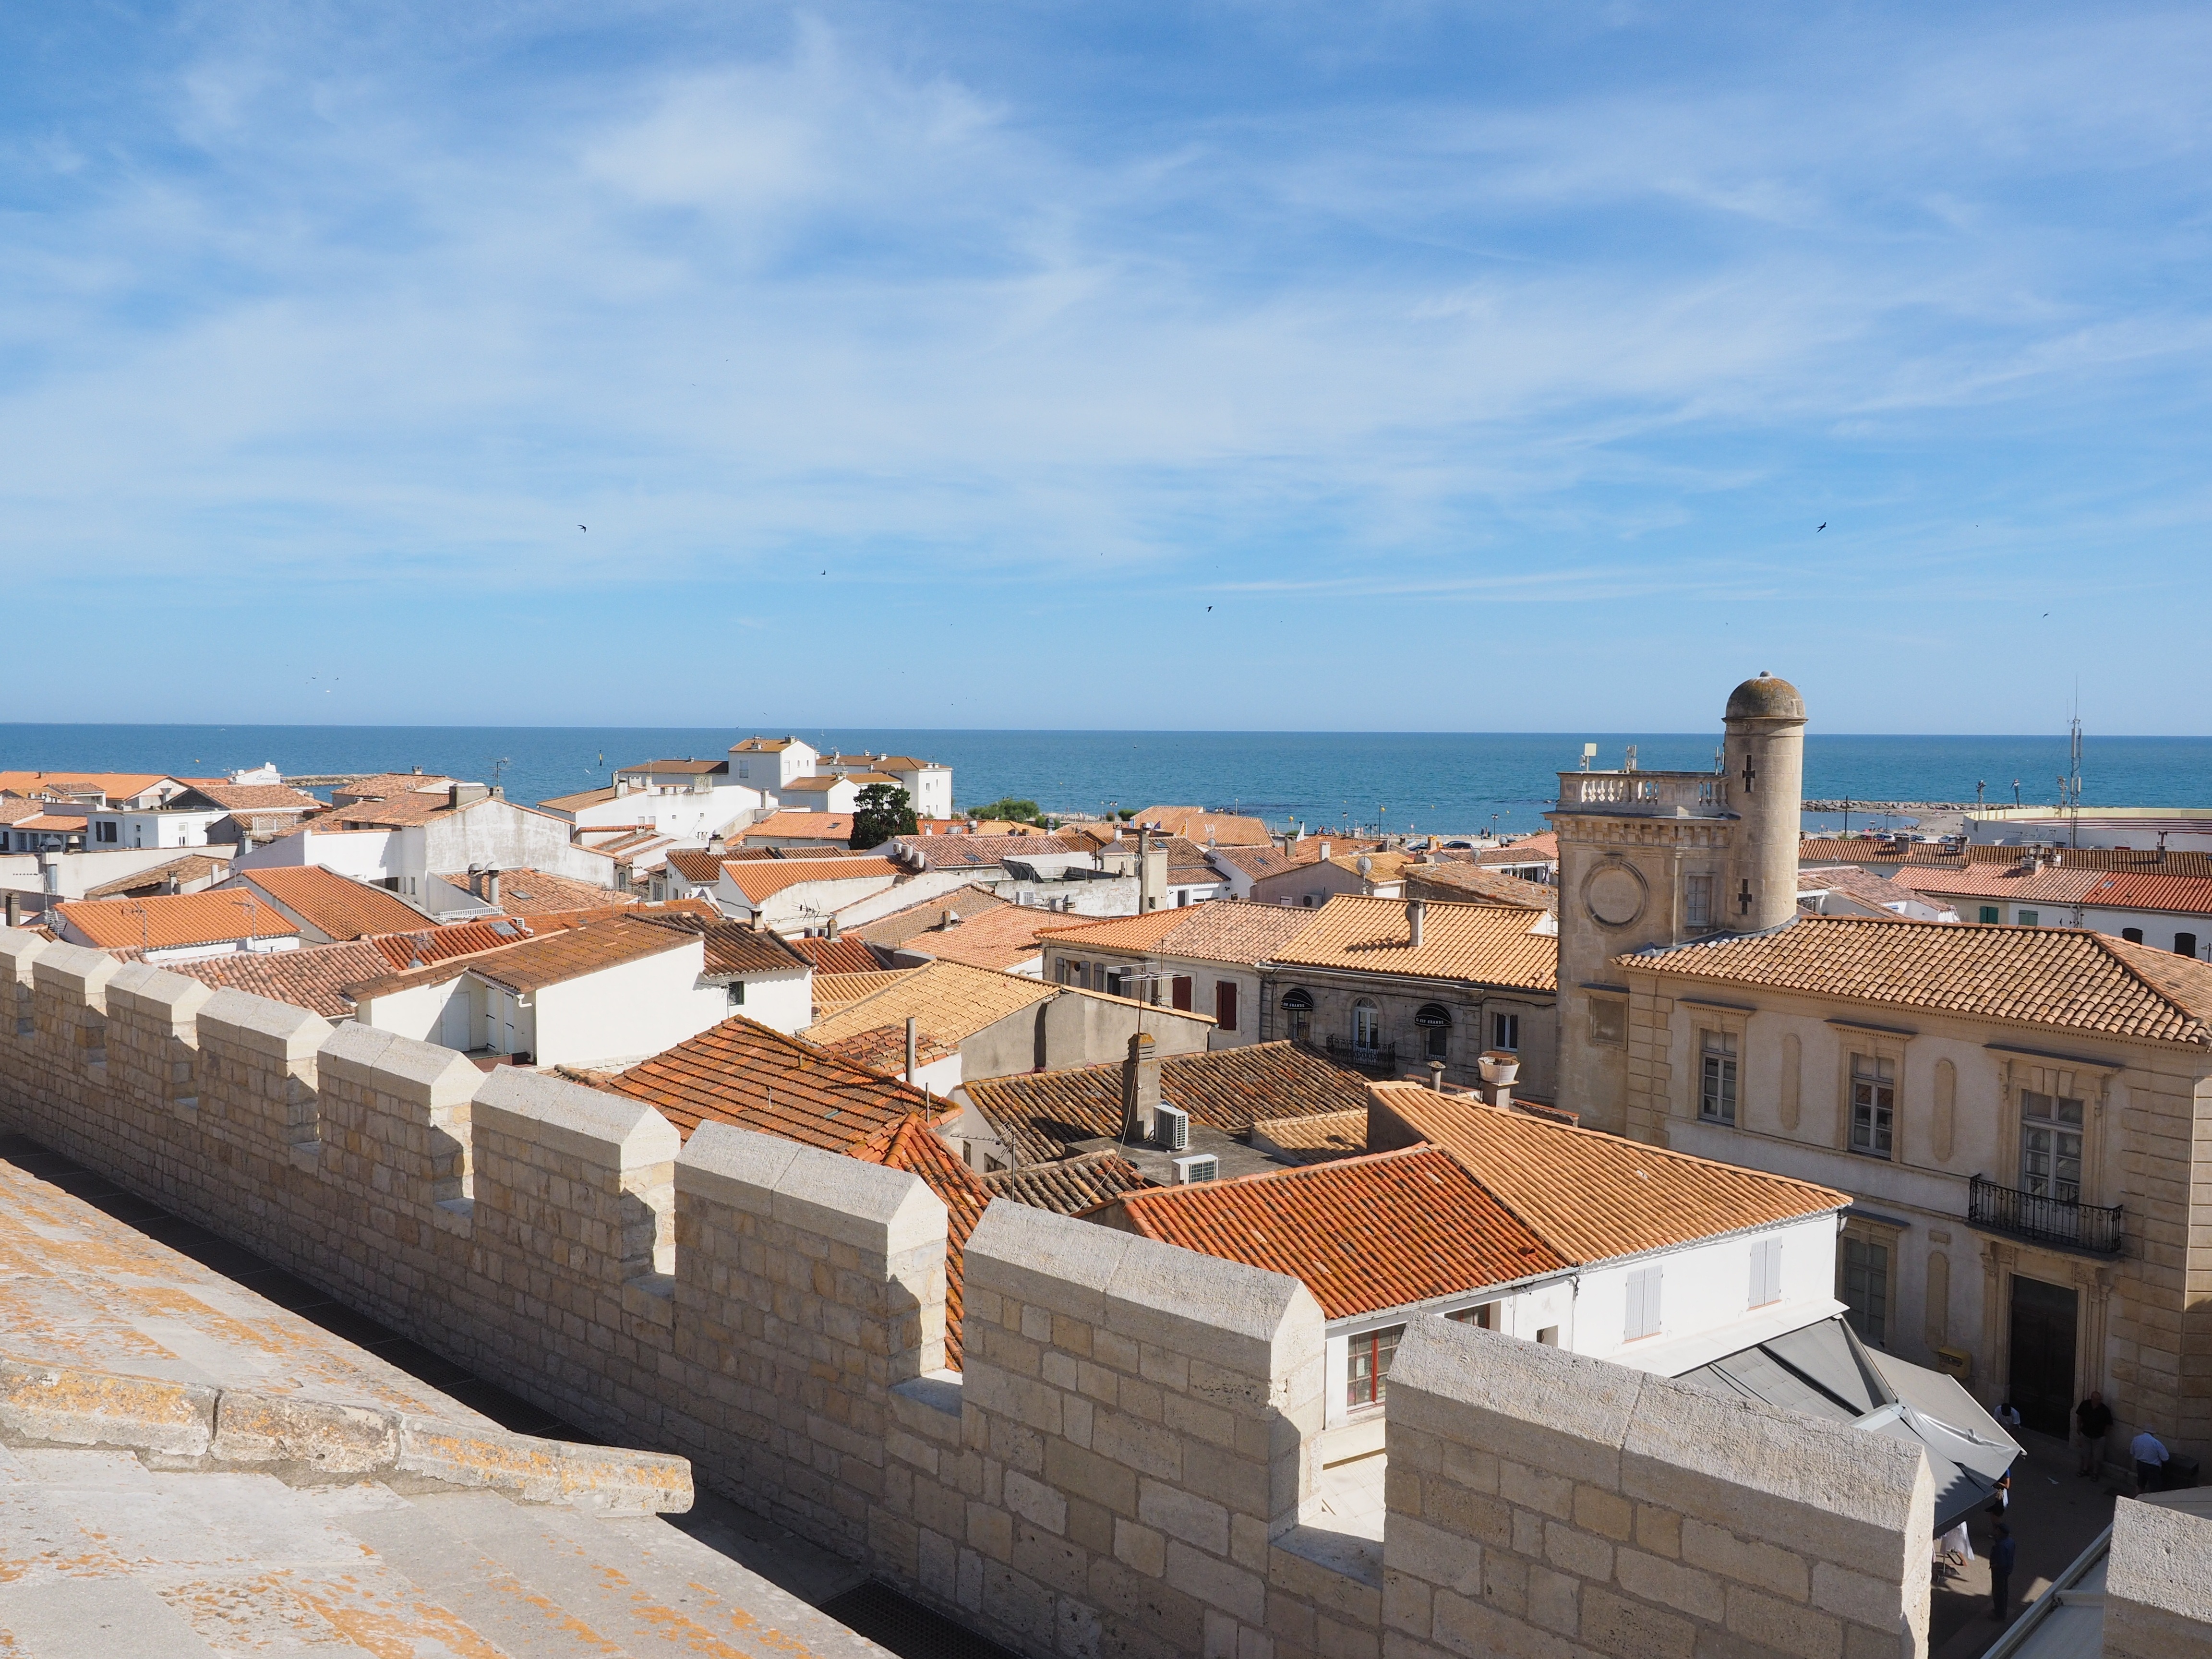
sea, coast, town, roof, building, cityscape, vacation, france, idyllic, tower, museum, community, holiday, fortification, tourism, place, resort, holidays, homes, camargue, roofs, tourist destination, provence alpes c te d azur, above the rooftops of, place of pilgrimage, pilgrimage site, saintes maries de la mer, bouches du rh ne, holiday resort, nature park camargue, museum baroncelli